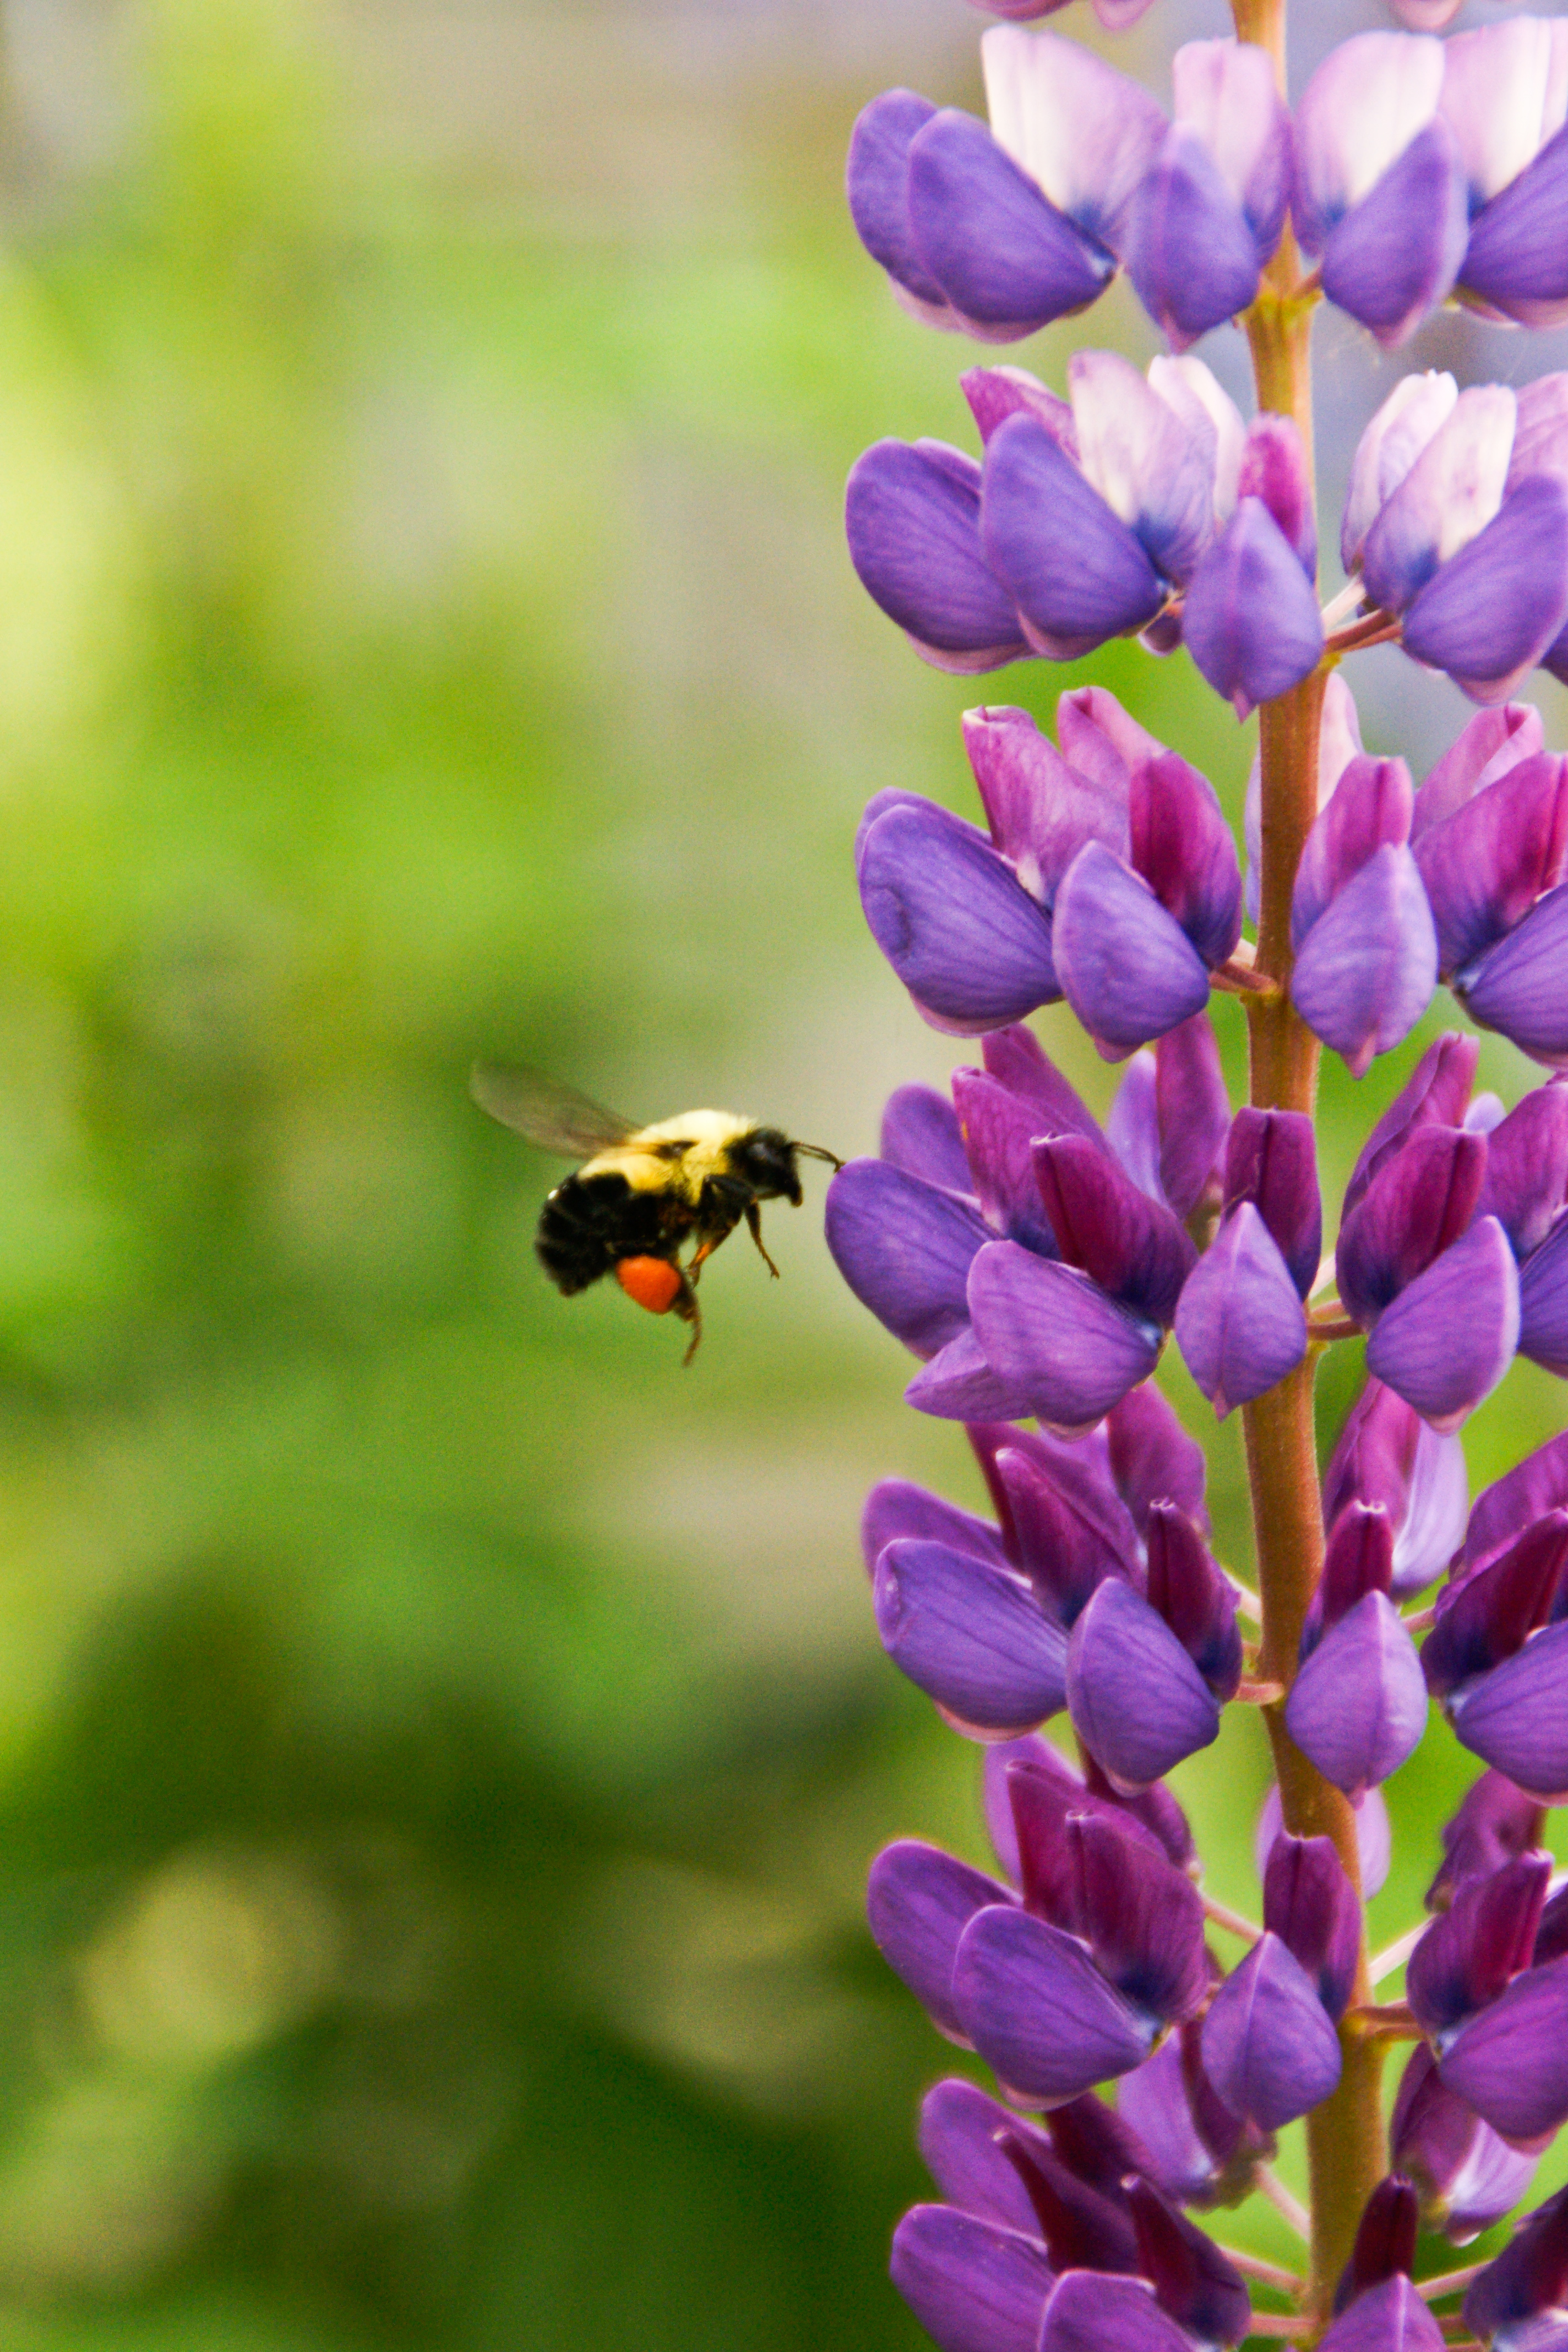
nature, blossom, plant, flower, purple, petal, animal, flying, summer, pollen, spring, insect, botany, flora, fauna, invertebrate, wildflower, purple flowers, bee, lilac, nectar, macro photography, flowering plant, honey bee, land plant, membrane winged insect